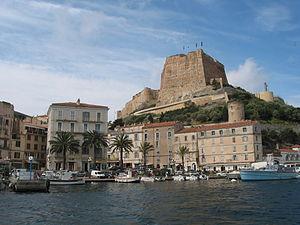
Bonifaccio France, le port Corsu: Bunifaziu Francia, u portu.
Le Monument préféré des Français est une émission de télévision française produite par Morgane Productions, présentée par Stéphane Bern et diffusée sur France 2. Les internautes doivent désigner par un vote en ligne leur monument préféré. Les monuments sont tous des édifices appartenant au patrimoine culturel bâti. Les époques concernées sont très variées, allant de la Préhistoire à l'architecture contemporaine.